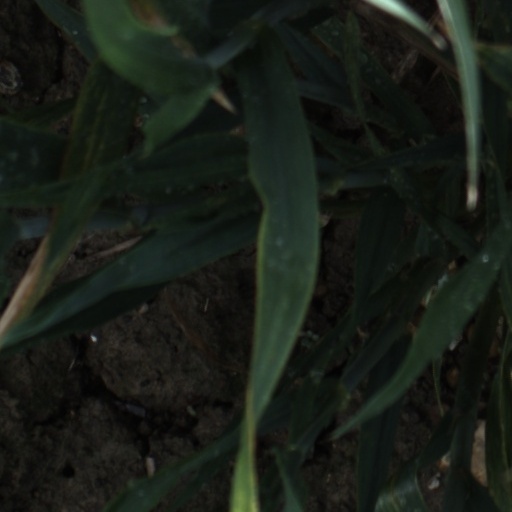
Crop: wheat